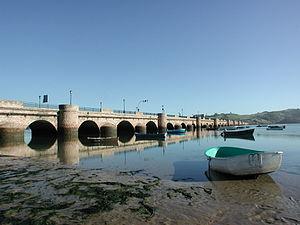
Le pont de Maza à San Vicente de la Barquera en Cantabrie (Espagne). Italiano: Il ponte di Maza a San Vicente de la Barquera in Cantabria, Spagna.